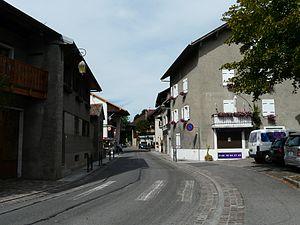
Champanges (Haute-Savoie)
Champanges est une commune française située dans le département de la Haute-Savoie, en région Auvergne-Rhône-Alpes. La commune est localisée en pays de Gavot, dans le Chablais français.